Alberta Sheriffs Branch

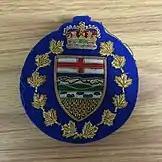
Lieutenant governor of Alberta shield - worn on the front of CAPS constables blazers when providing security

In 1994, CAPS took on the responsibility for the escort of the lieutenant governor of Alberta. Initially this amounted only in the capacity of a driver; however, during the term of Lieutenant Governor Lois Hole an incident that was classified as a security breach occurred and CAPS began providing close protection security for the lieutenant governor's public appearances.